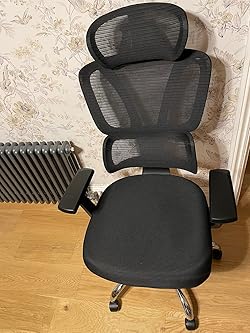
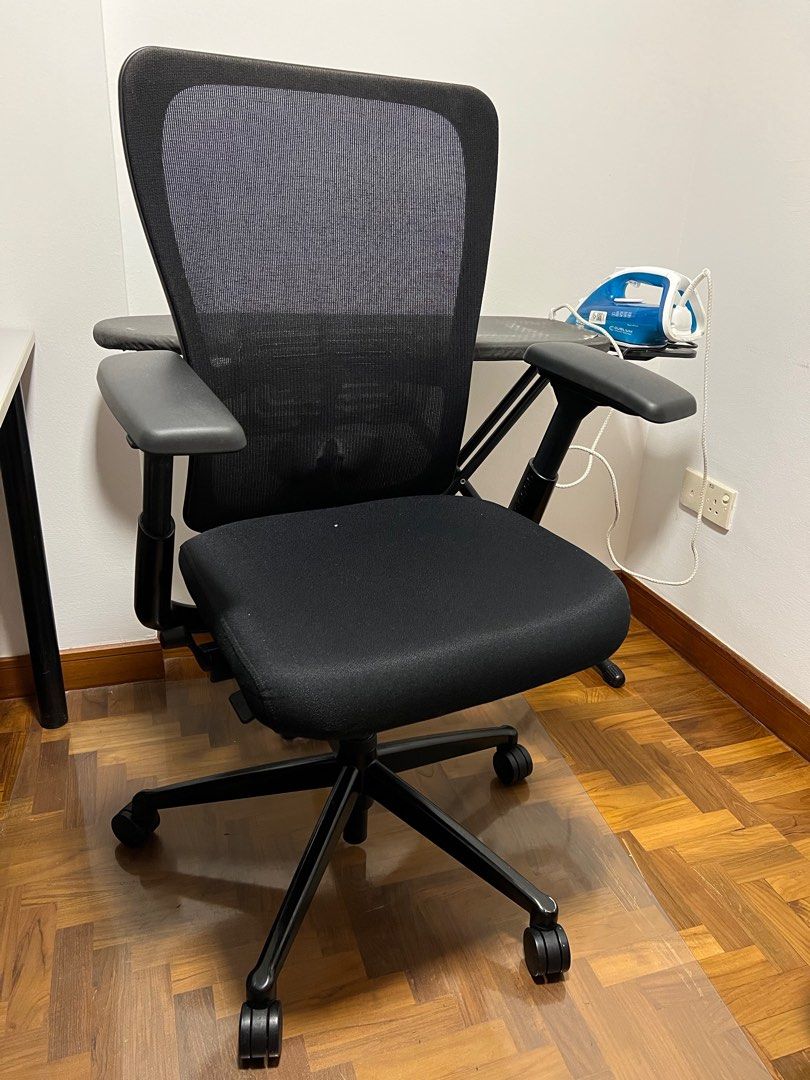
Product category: items_chair
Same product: no